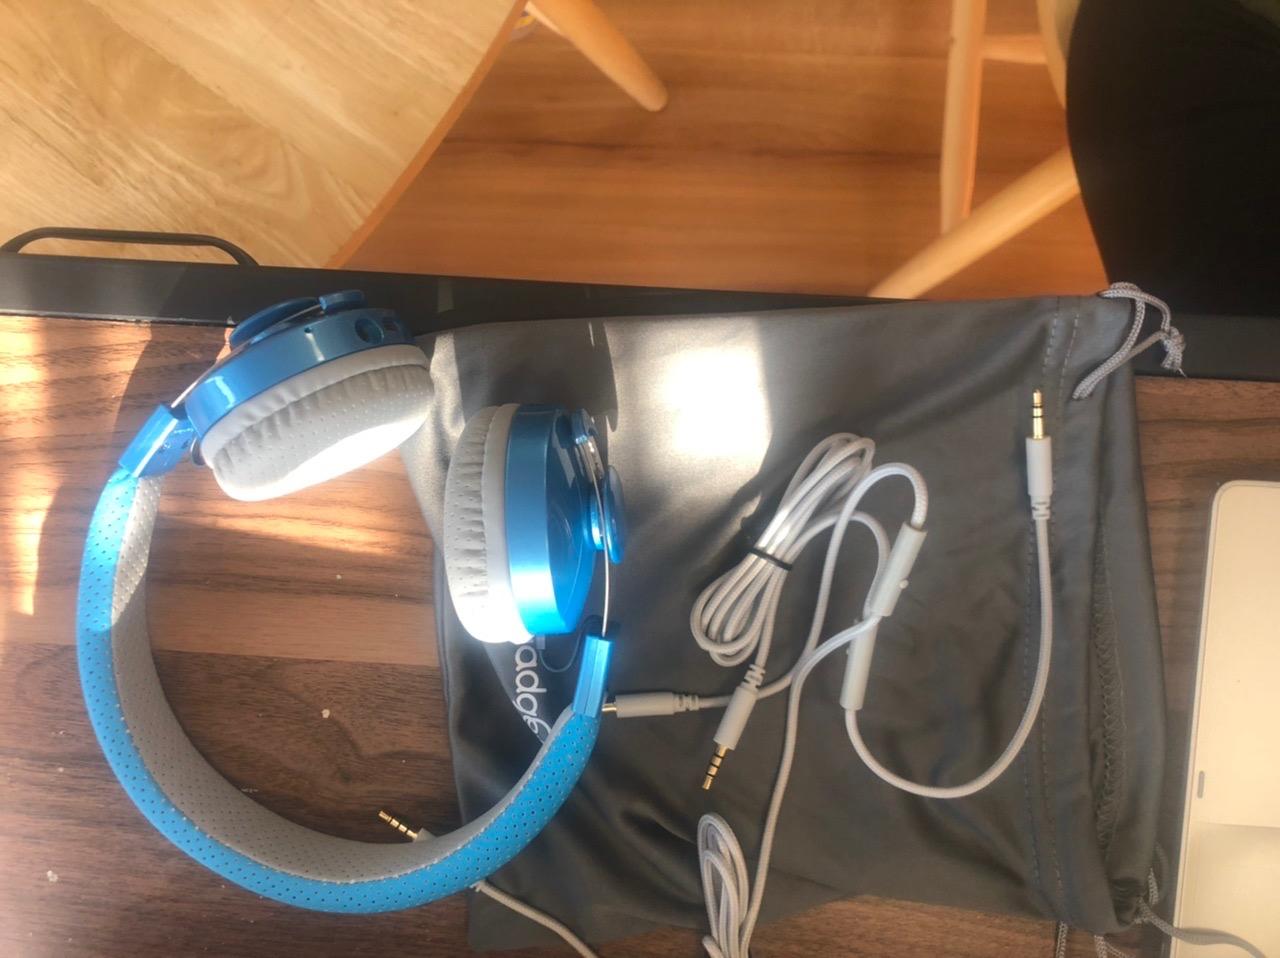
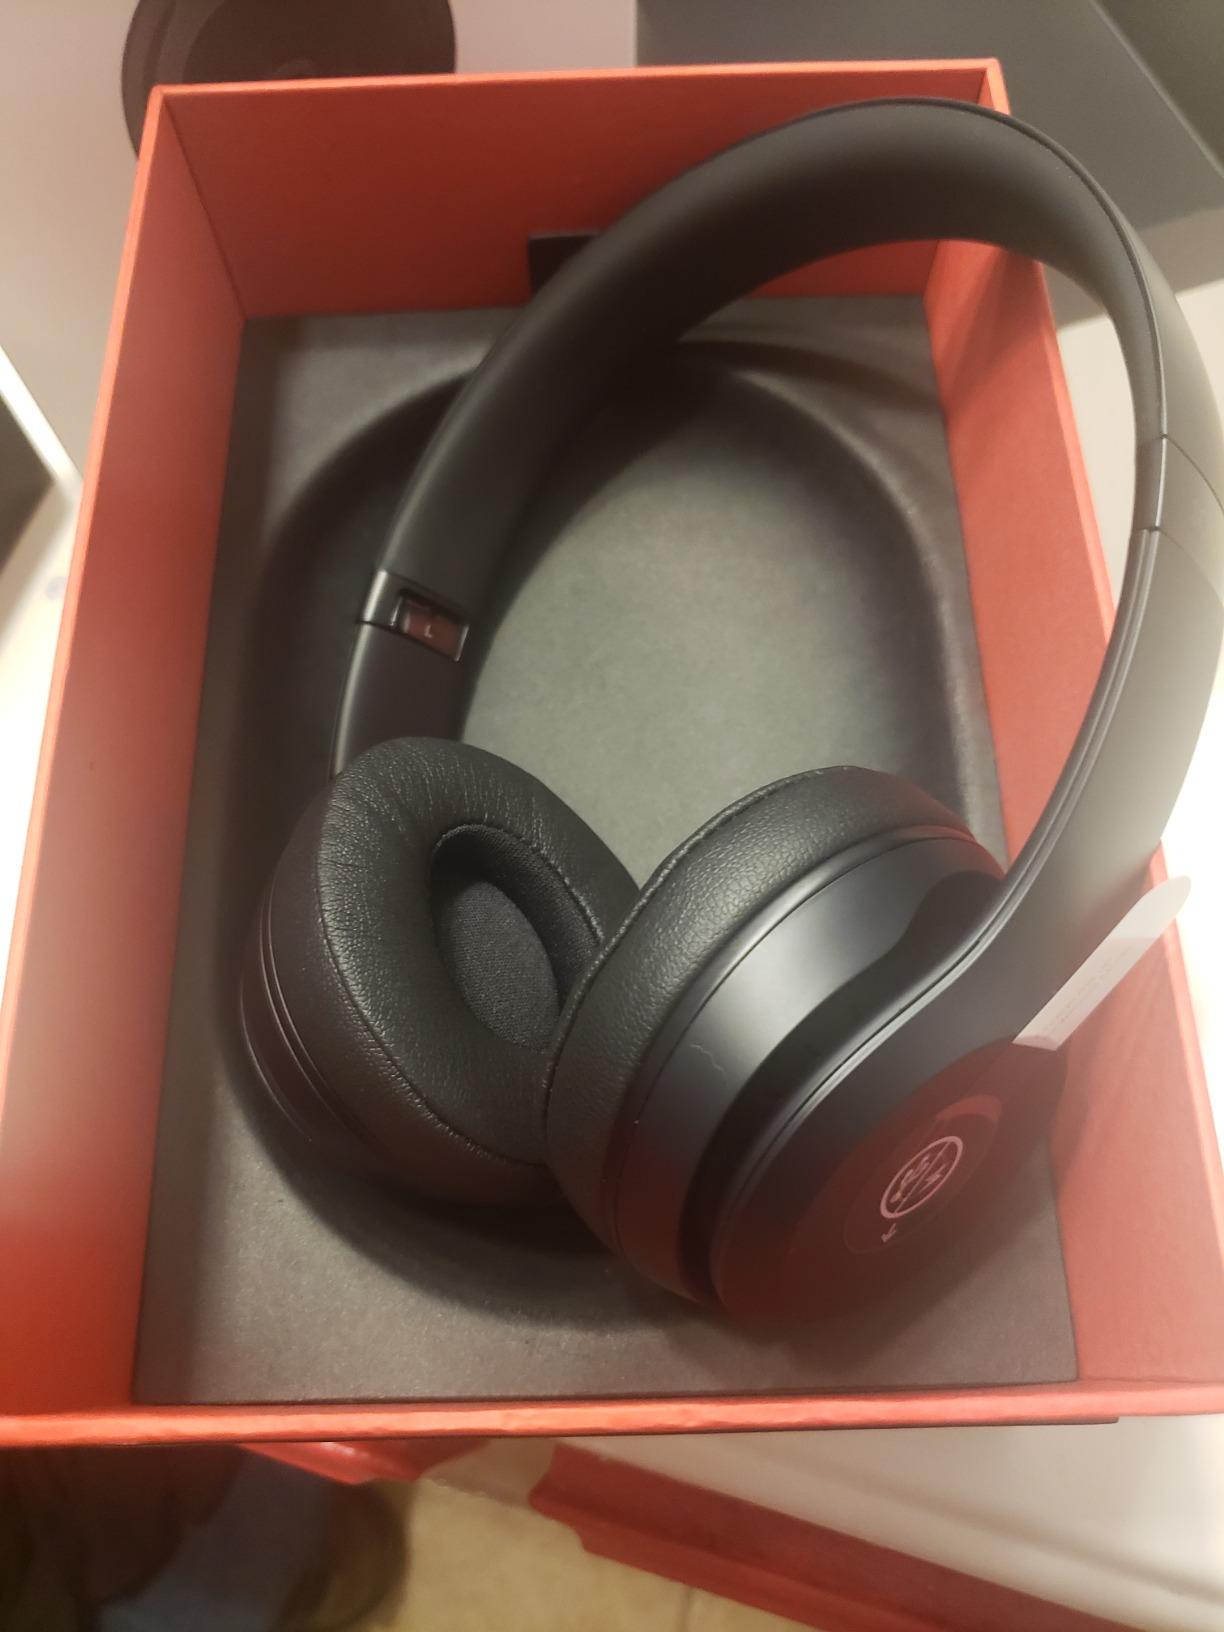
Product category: headphones
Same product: no